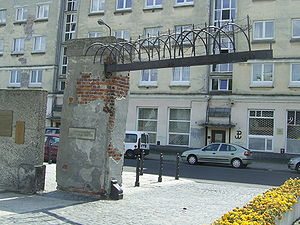
Pawiak / Historie
Pawiak var et fængsel i Warszawa i Polen. Det stod færdigt i 1835.